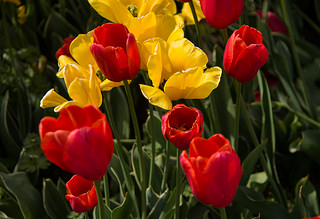
Flower: tulip